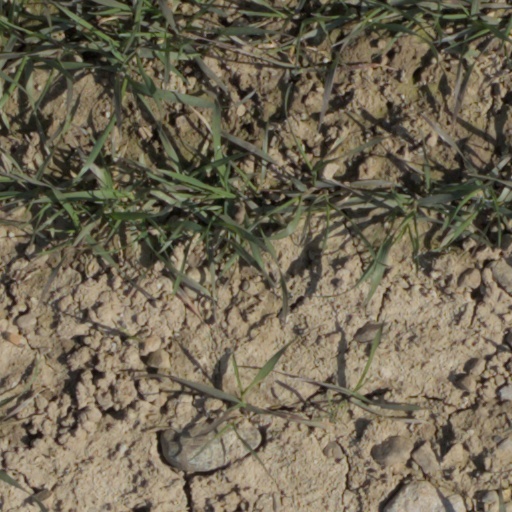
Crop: wheat